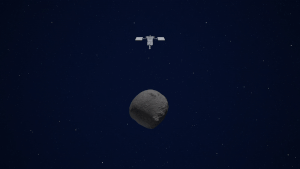
Hayabusa 2 est une mission spatiale de la JAXA, l'agence spatiale japonaise. Lancée le 3 décembre 2014, cette sonde spatiale d'un peu plus de 600 kilogrammes propulsée par quatre moteurs ioniques, a rejoint l'astéroïde Ryugu avant de l'étudier entre juin 2018 et novembre 2019. Au cours de son séjour la sonde spatiale a déposé plusieurs petits engins sur le sol qui ont recueilli des données in situ grâce à plusieurs instruments embarqués. Hayabusa 2 a prélevé à deux reprises des échantillons du sol qui doivent être ramenés sur Terre dans une capsule qui doit se poser en Australie en décembre 2020.